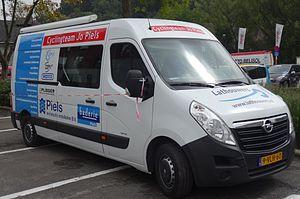
Reportage photographique réalisé le mercredi 27 août à l'occasion de l'arrivée de la Druivenkoers Overijse 2014 à Overijse, Belgique.
La saison 2014 de l'équipe cycliste Jo Piels est la douzième de cette équipe.